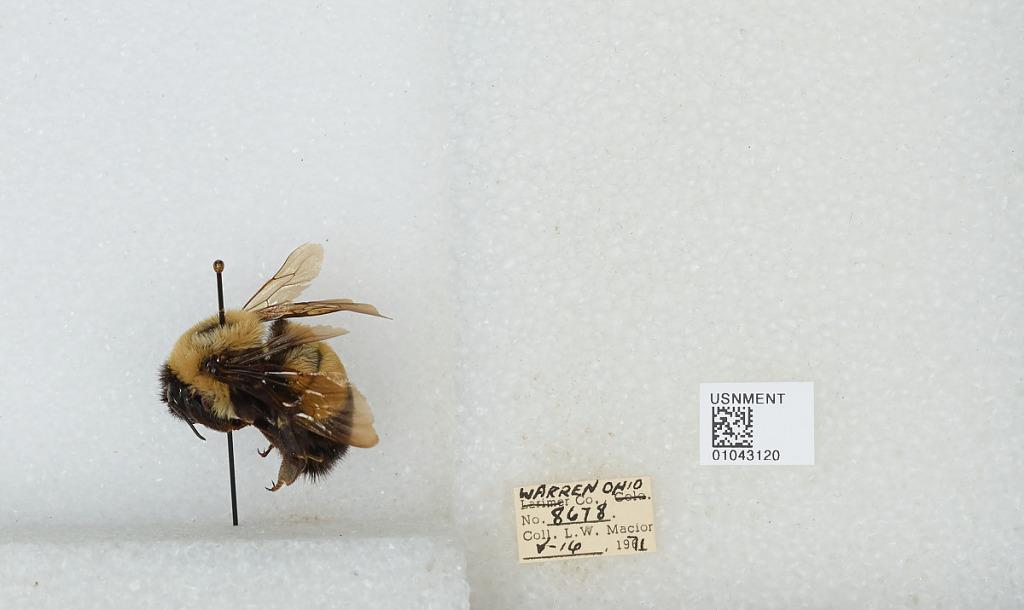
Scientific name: Bombus (Bombus) affinis Cresson
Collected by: L. Macior
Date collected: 1971-5-16
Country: United States
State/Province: Ohio
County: Warren
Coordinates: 39.4242, -84.1856